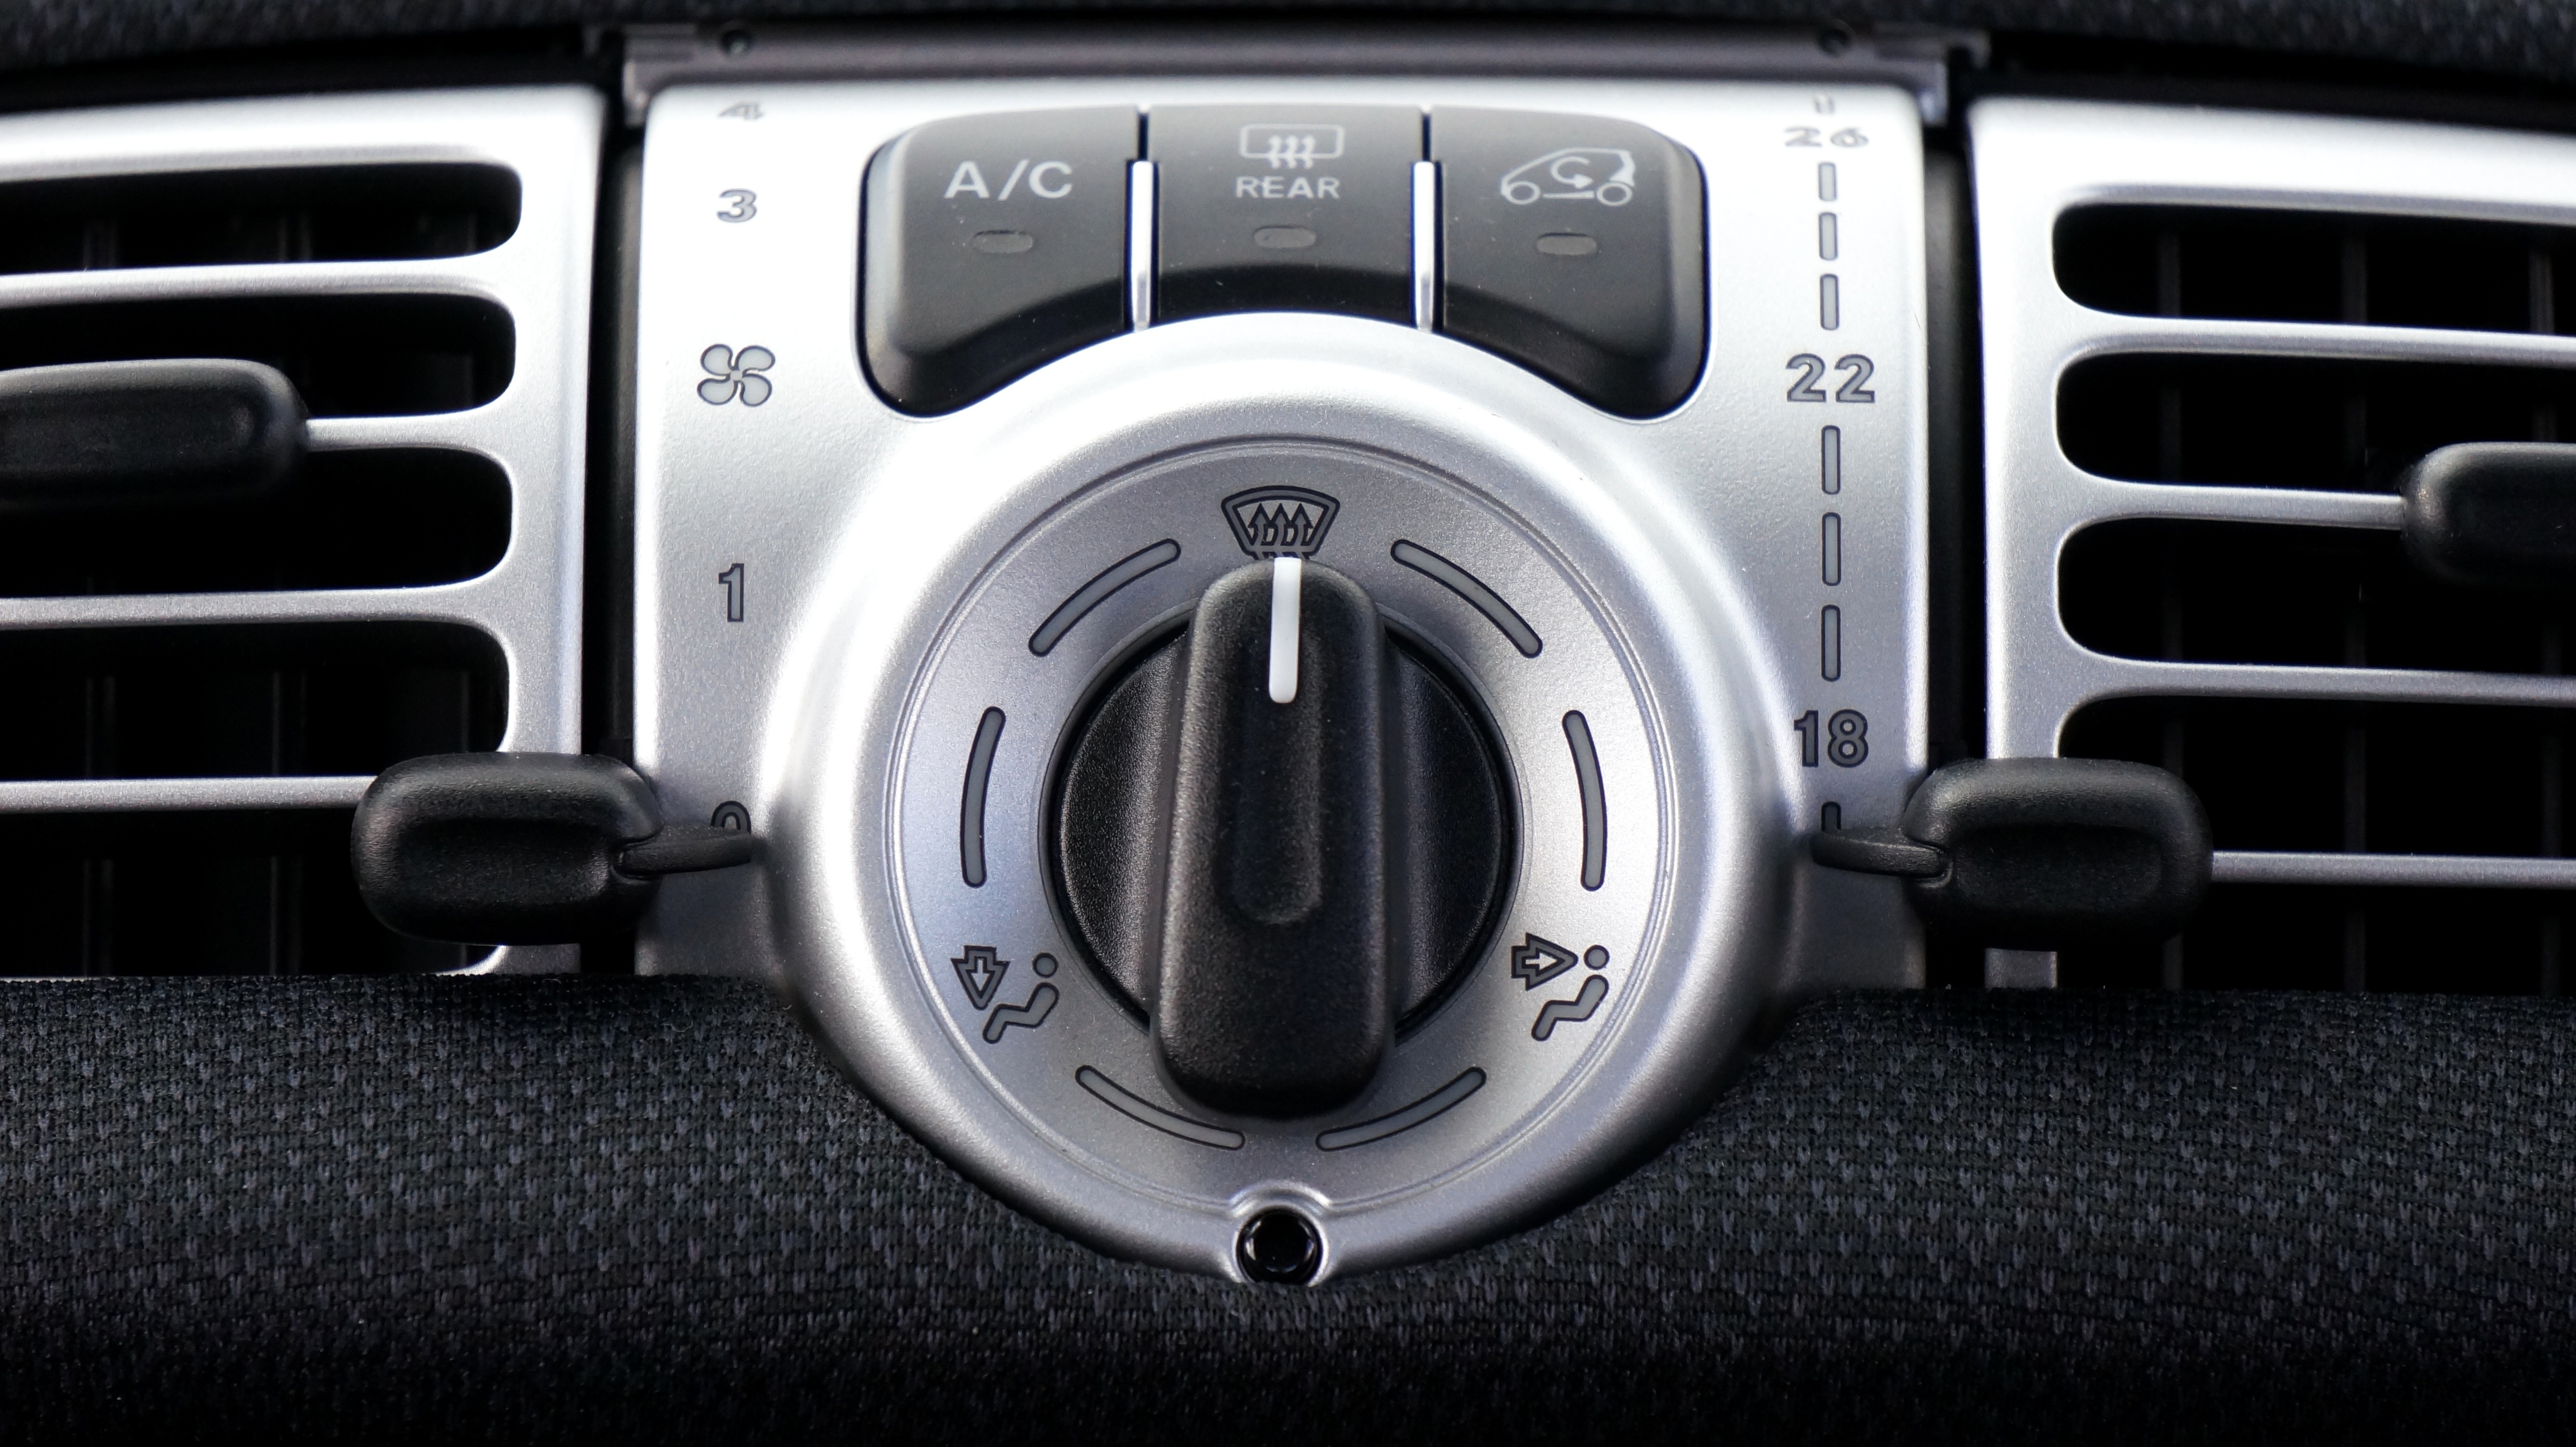
cold, car, wheel, air, interior, van, vehicle, equipment, steering wheel, dashboard, heat, fan, bumper, air conditioner, car interior, design, cool, rim, control, air conditioning, multimedia, smart, cooling, ventilation, temperature, cooler, blower, city car, conditioning, conditioner, ventilate, smart car, automobile make, automotive exterior, compact car